Jack Hamann

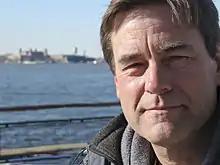
Author Jack Hamann in New York City

Jack Hamann (born November 9, 1954) is an American television correspondent, documentary producer, and author.